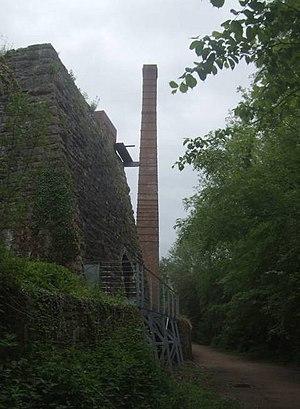
Cette liste des musées du Shropshire, Angleterre contient des musées qui sont définis dans ce contexte comme des institutions qui recueillent et soignent des objets d'intérêt culturel, artistique, scientifique ou historique. leurs collections ou expositions connexes disponibles pour la consultation publique. Sont également inclus les galeries d'art à but non lucratif et les galeries d'art universitaires. Les musées virtuels ne sont pas inclus.